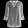
Label: Shirt